Lambada

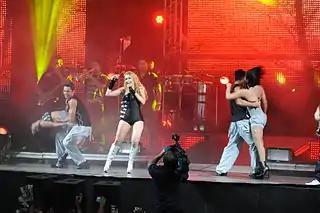
The Banda Calypso in 2009

Lambada is a dance from the state of Pará in Brazil. The dance briefly became internationally popular in the 1980s, especially in the Philippines, Latin America and Caribbean countries. It has adopted aspects of dances such as maxixe, carimbó, forró, salsa and merengue.